Stemweder Berg

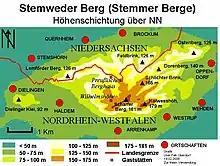
The section through the Stemwede Berg clearly shows it to be a hill ridge

Amongst the elevations on the Stemweder Berg are the following − sorted by height in metres above Normalnull (NN):